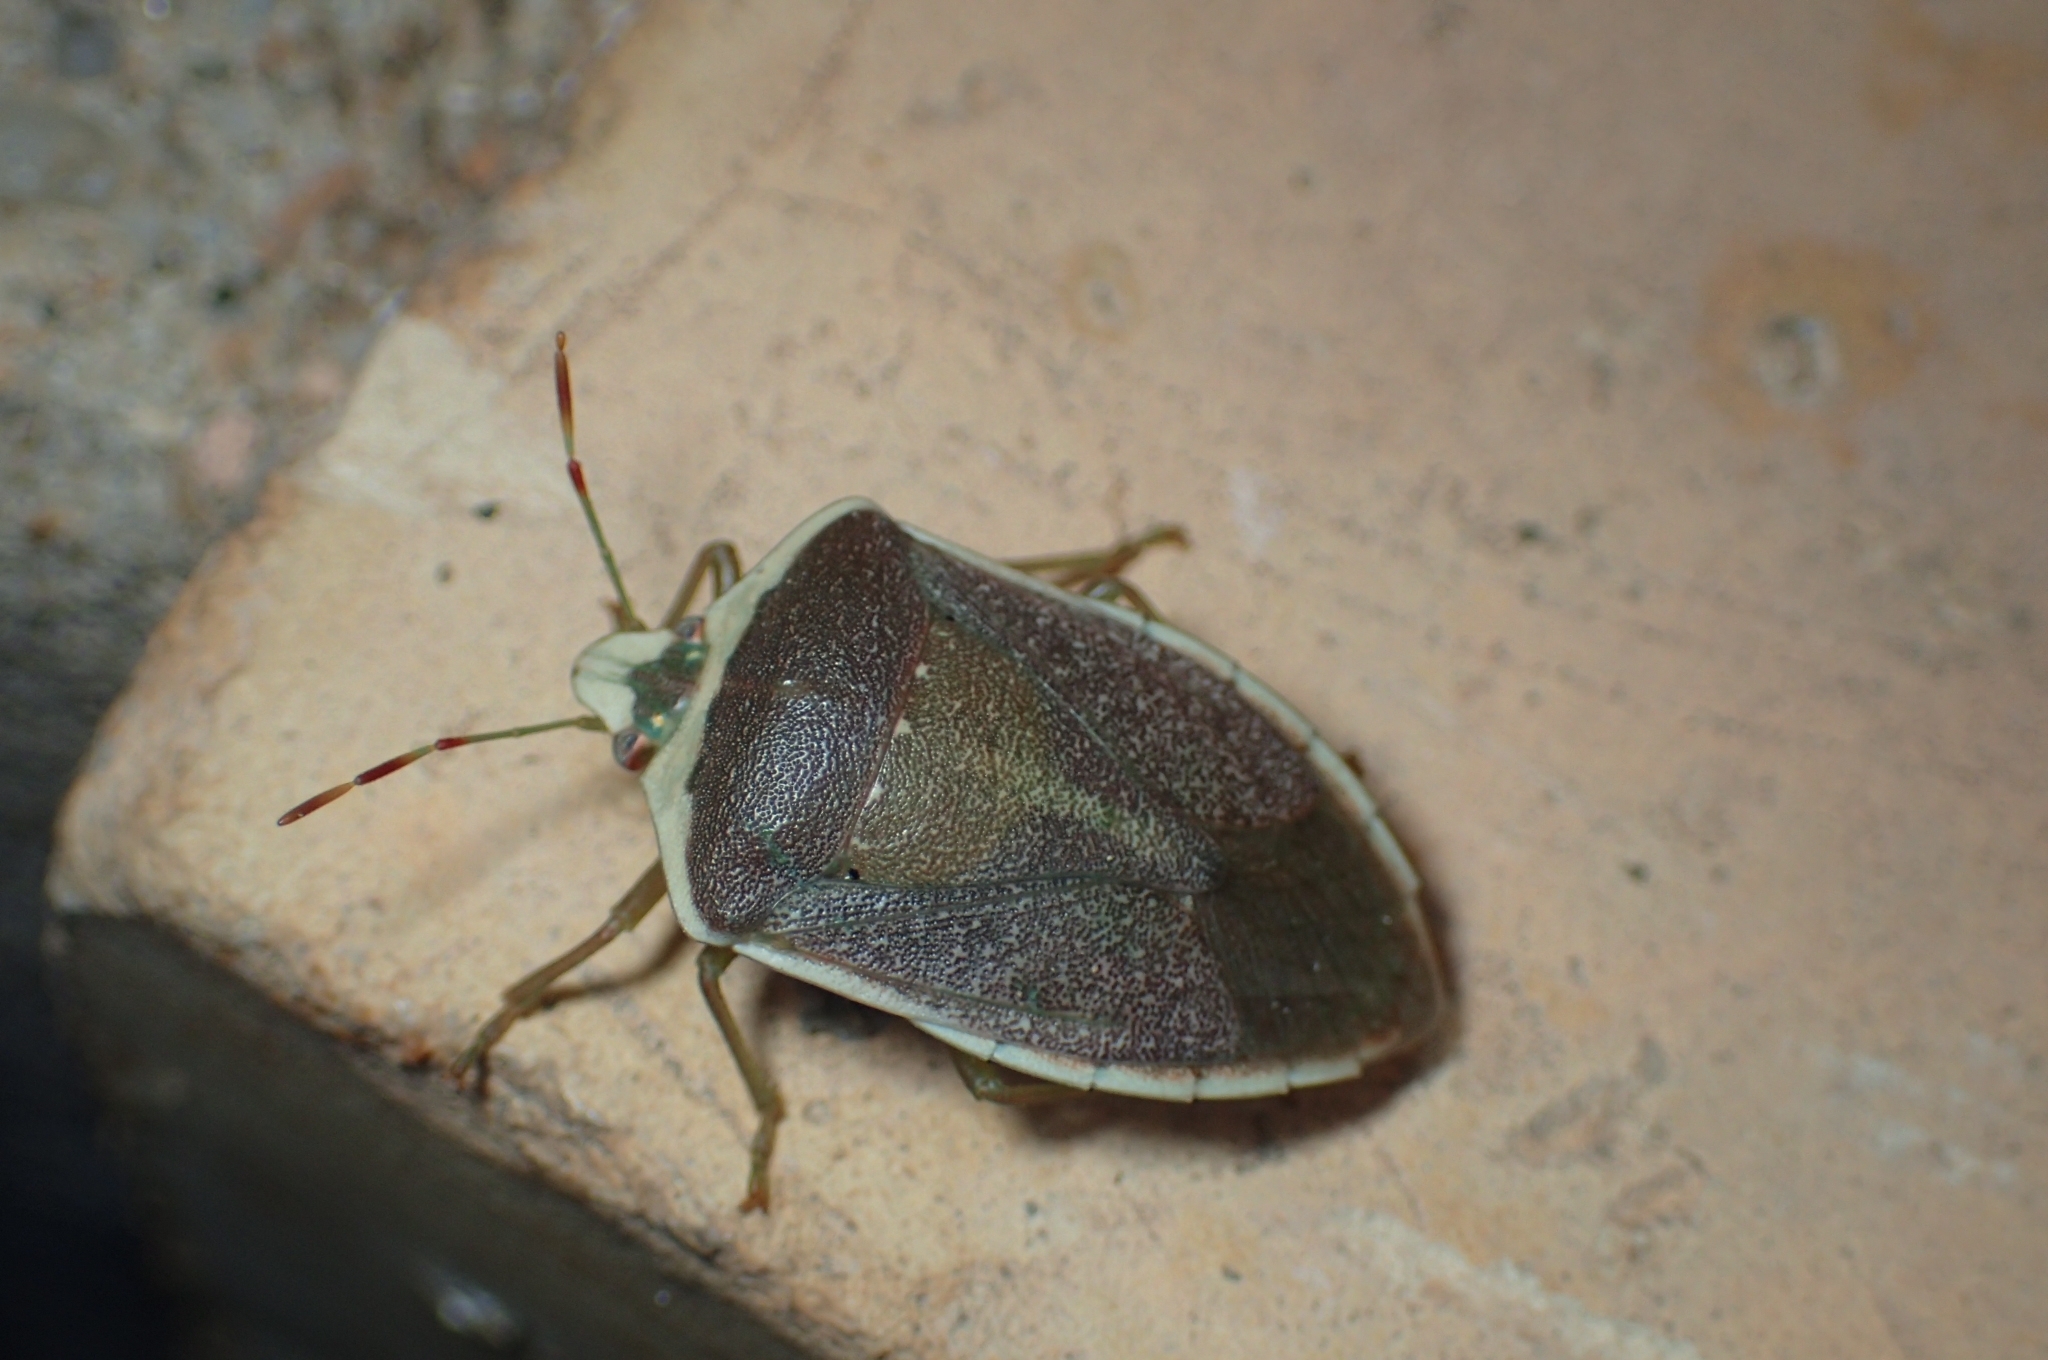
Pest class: stink_bug